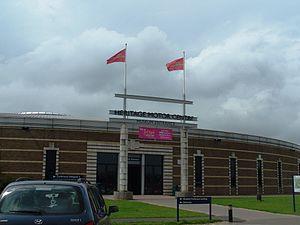
Cette liste des musées du Warwickshire, Angleterre contient des musées qui sont définis dans ce contexte comme des institutions qui recueillent et soignent des objets d'intérêt culturel, artistique, scientifique ou historique. Leurs collections ou expositions connexes disponibles pour la consultation publique. Sont également inclus les galeries d'art à but non lucratif et les galeries d'art universitaires. Les musées virtuels ne sont pas inclus.